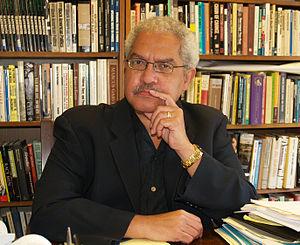
William Manning Marable est un universitaire, sociologue et historien américain. Il fonda et dirigea l'Institut de recherche en Études afro-américaines de l'université Columbia. Il est notamment l'auteur d'une biographie de Malcolm X intitulée Malcolm X: A Life of Reinvention.